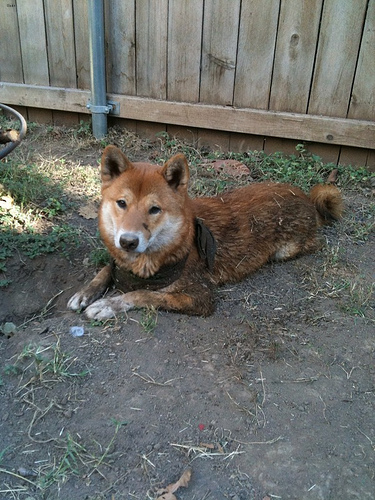
Animal: dog
Breed: shiba inu